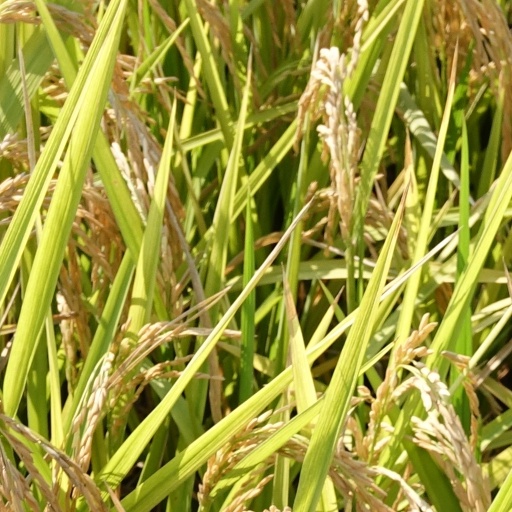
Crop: rice